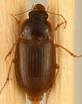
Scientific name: Amara quenseli
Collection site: Onaqui Site (ONAQ), plot ONAQ_005